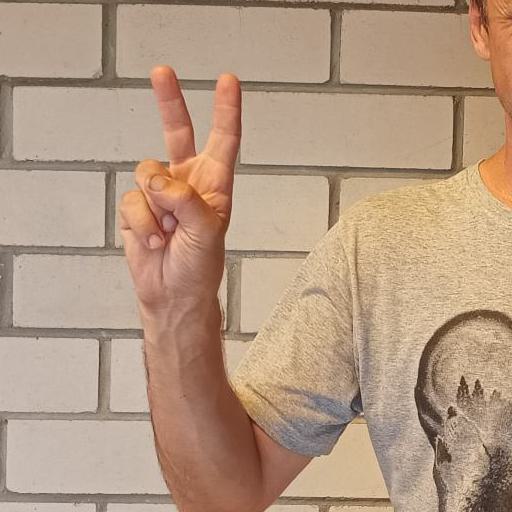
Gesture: peace